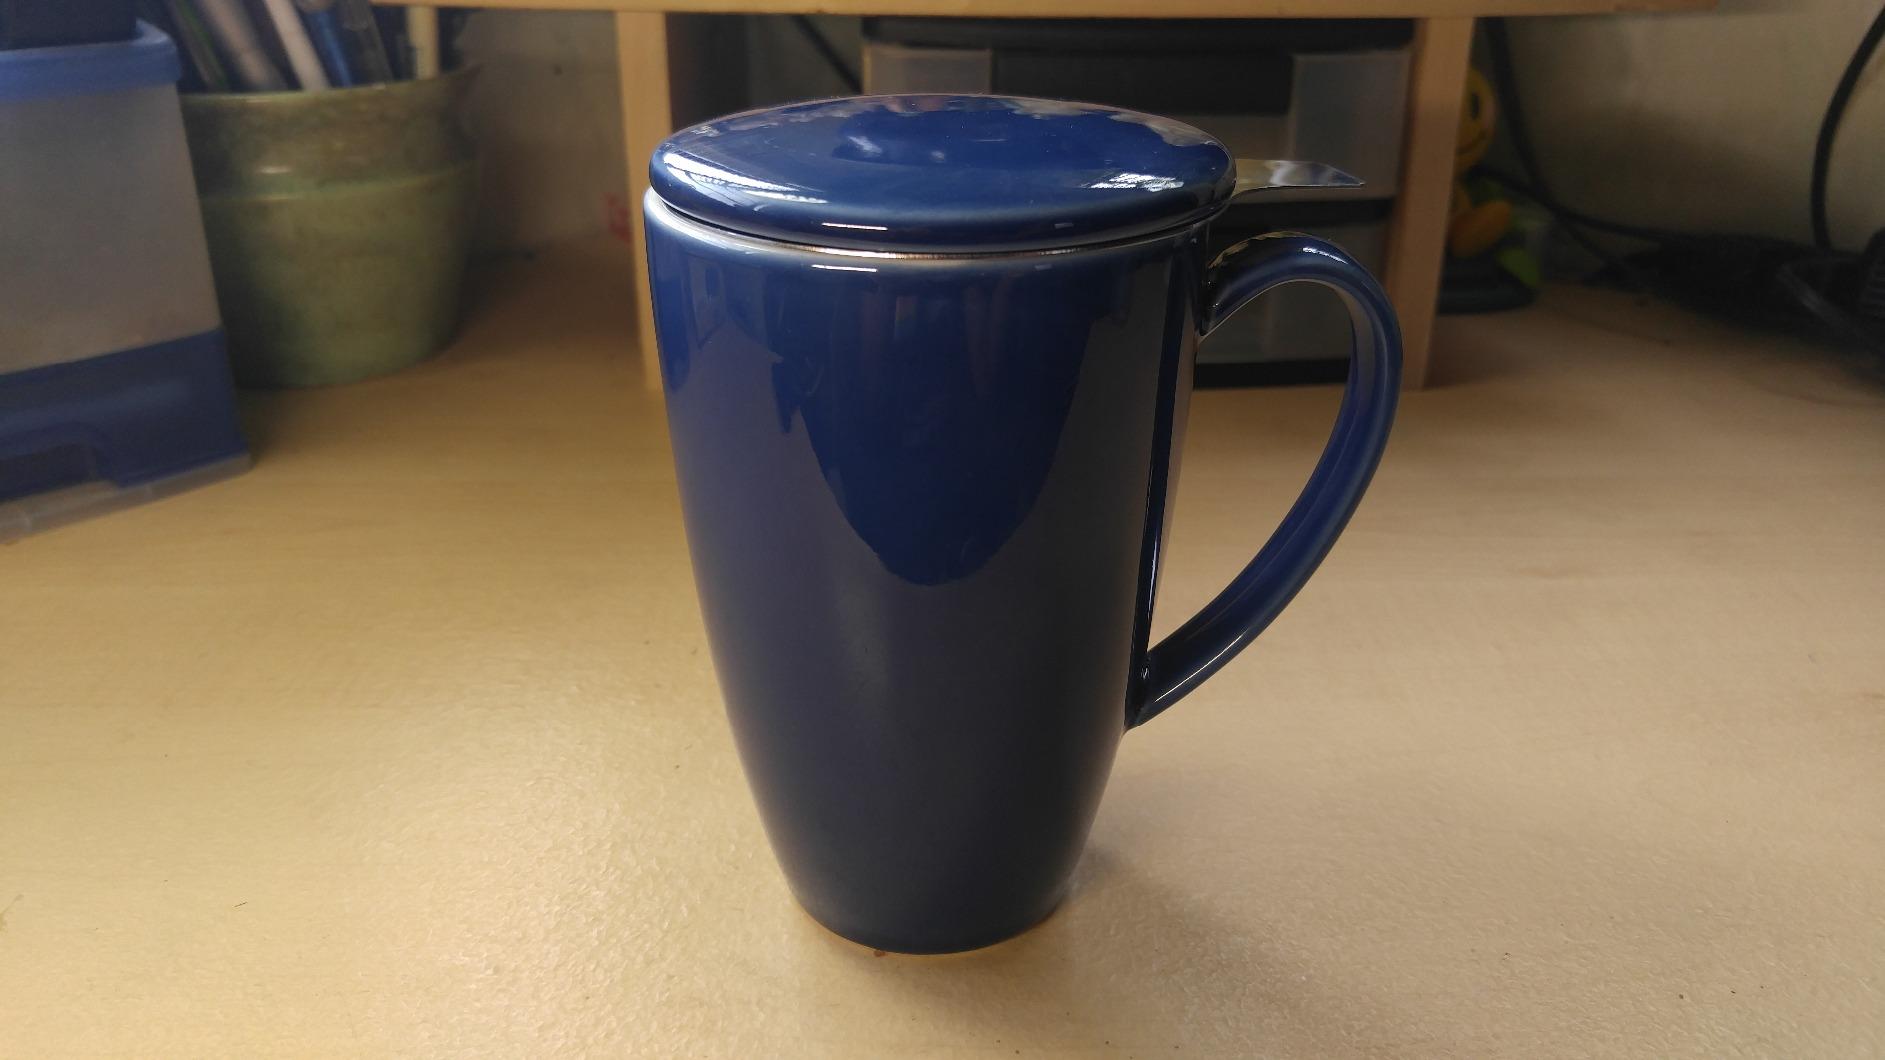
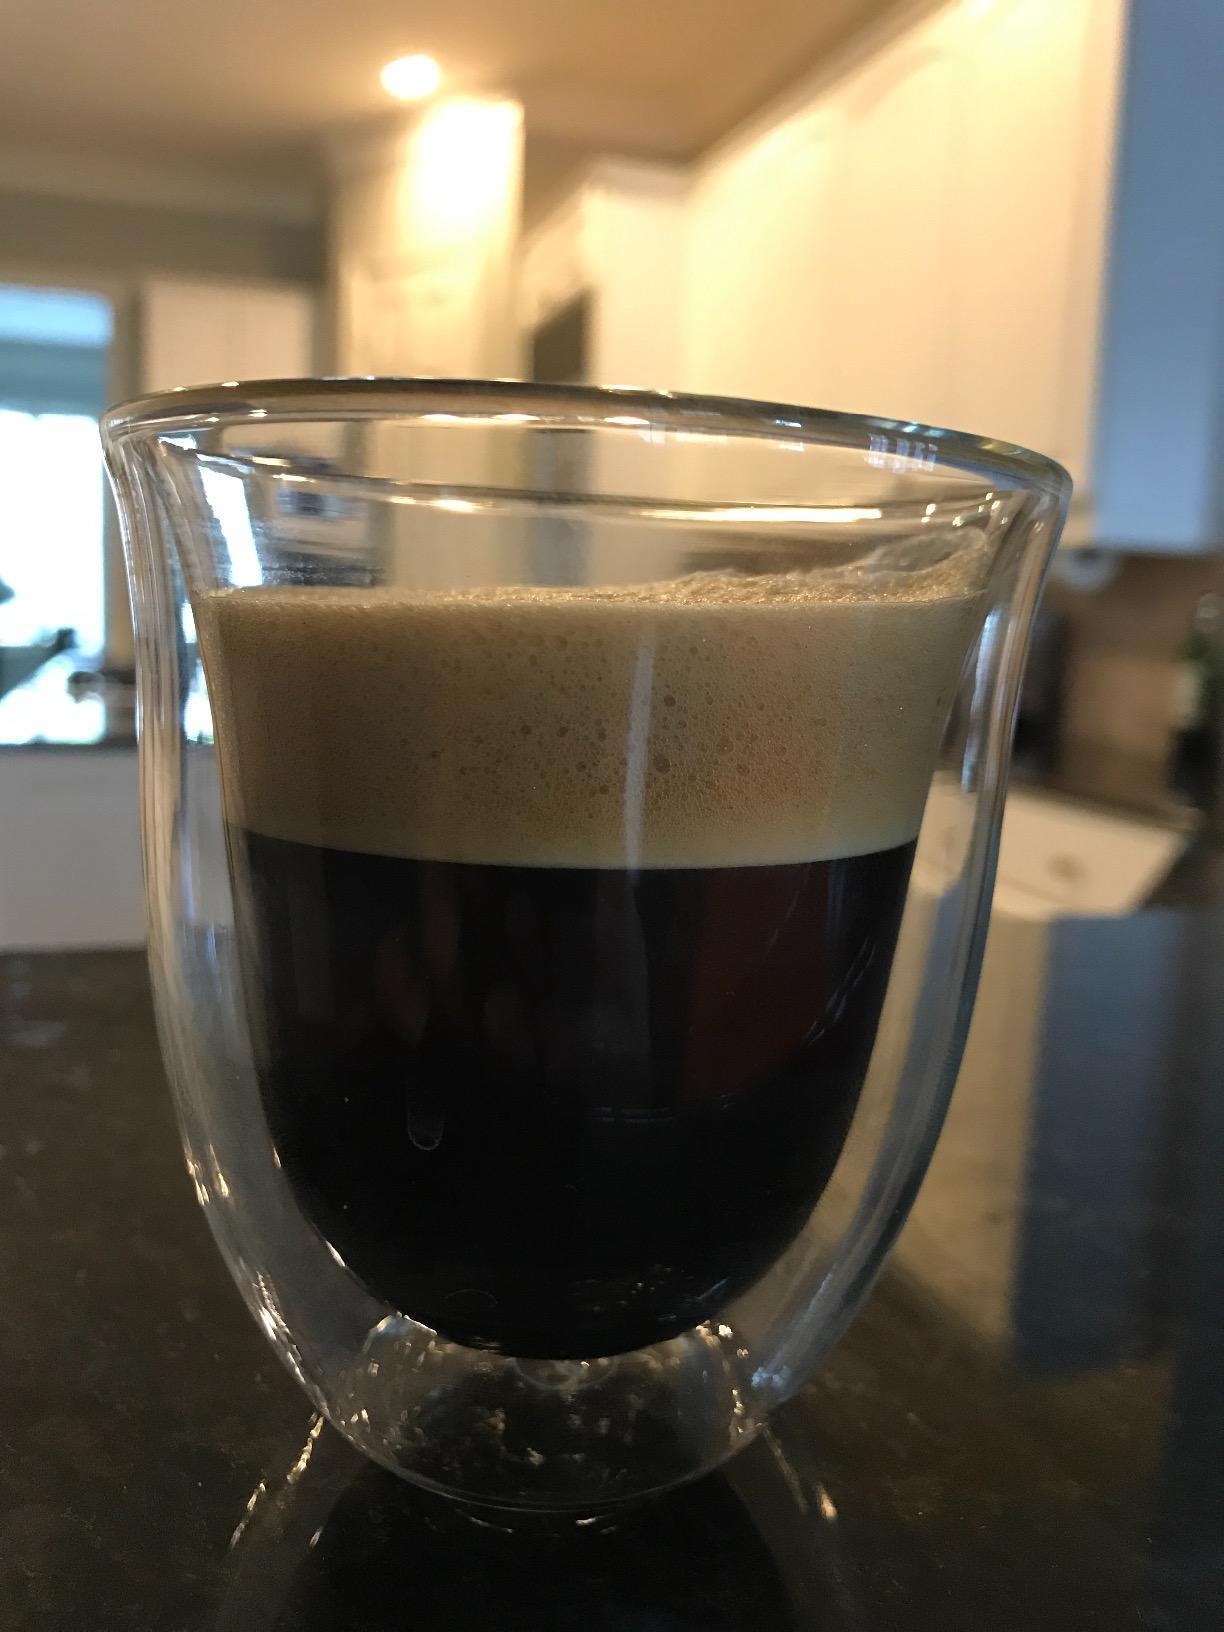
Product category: items_mug
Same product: no